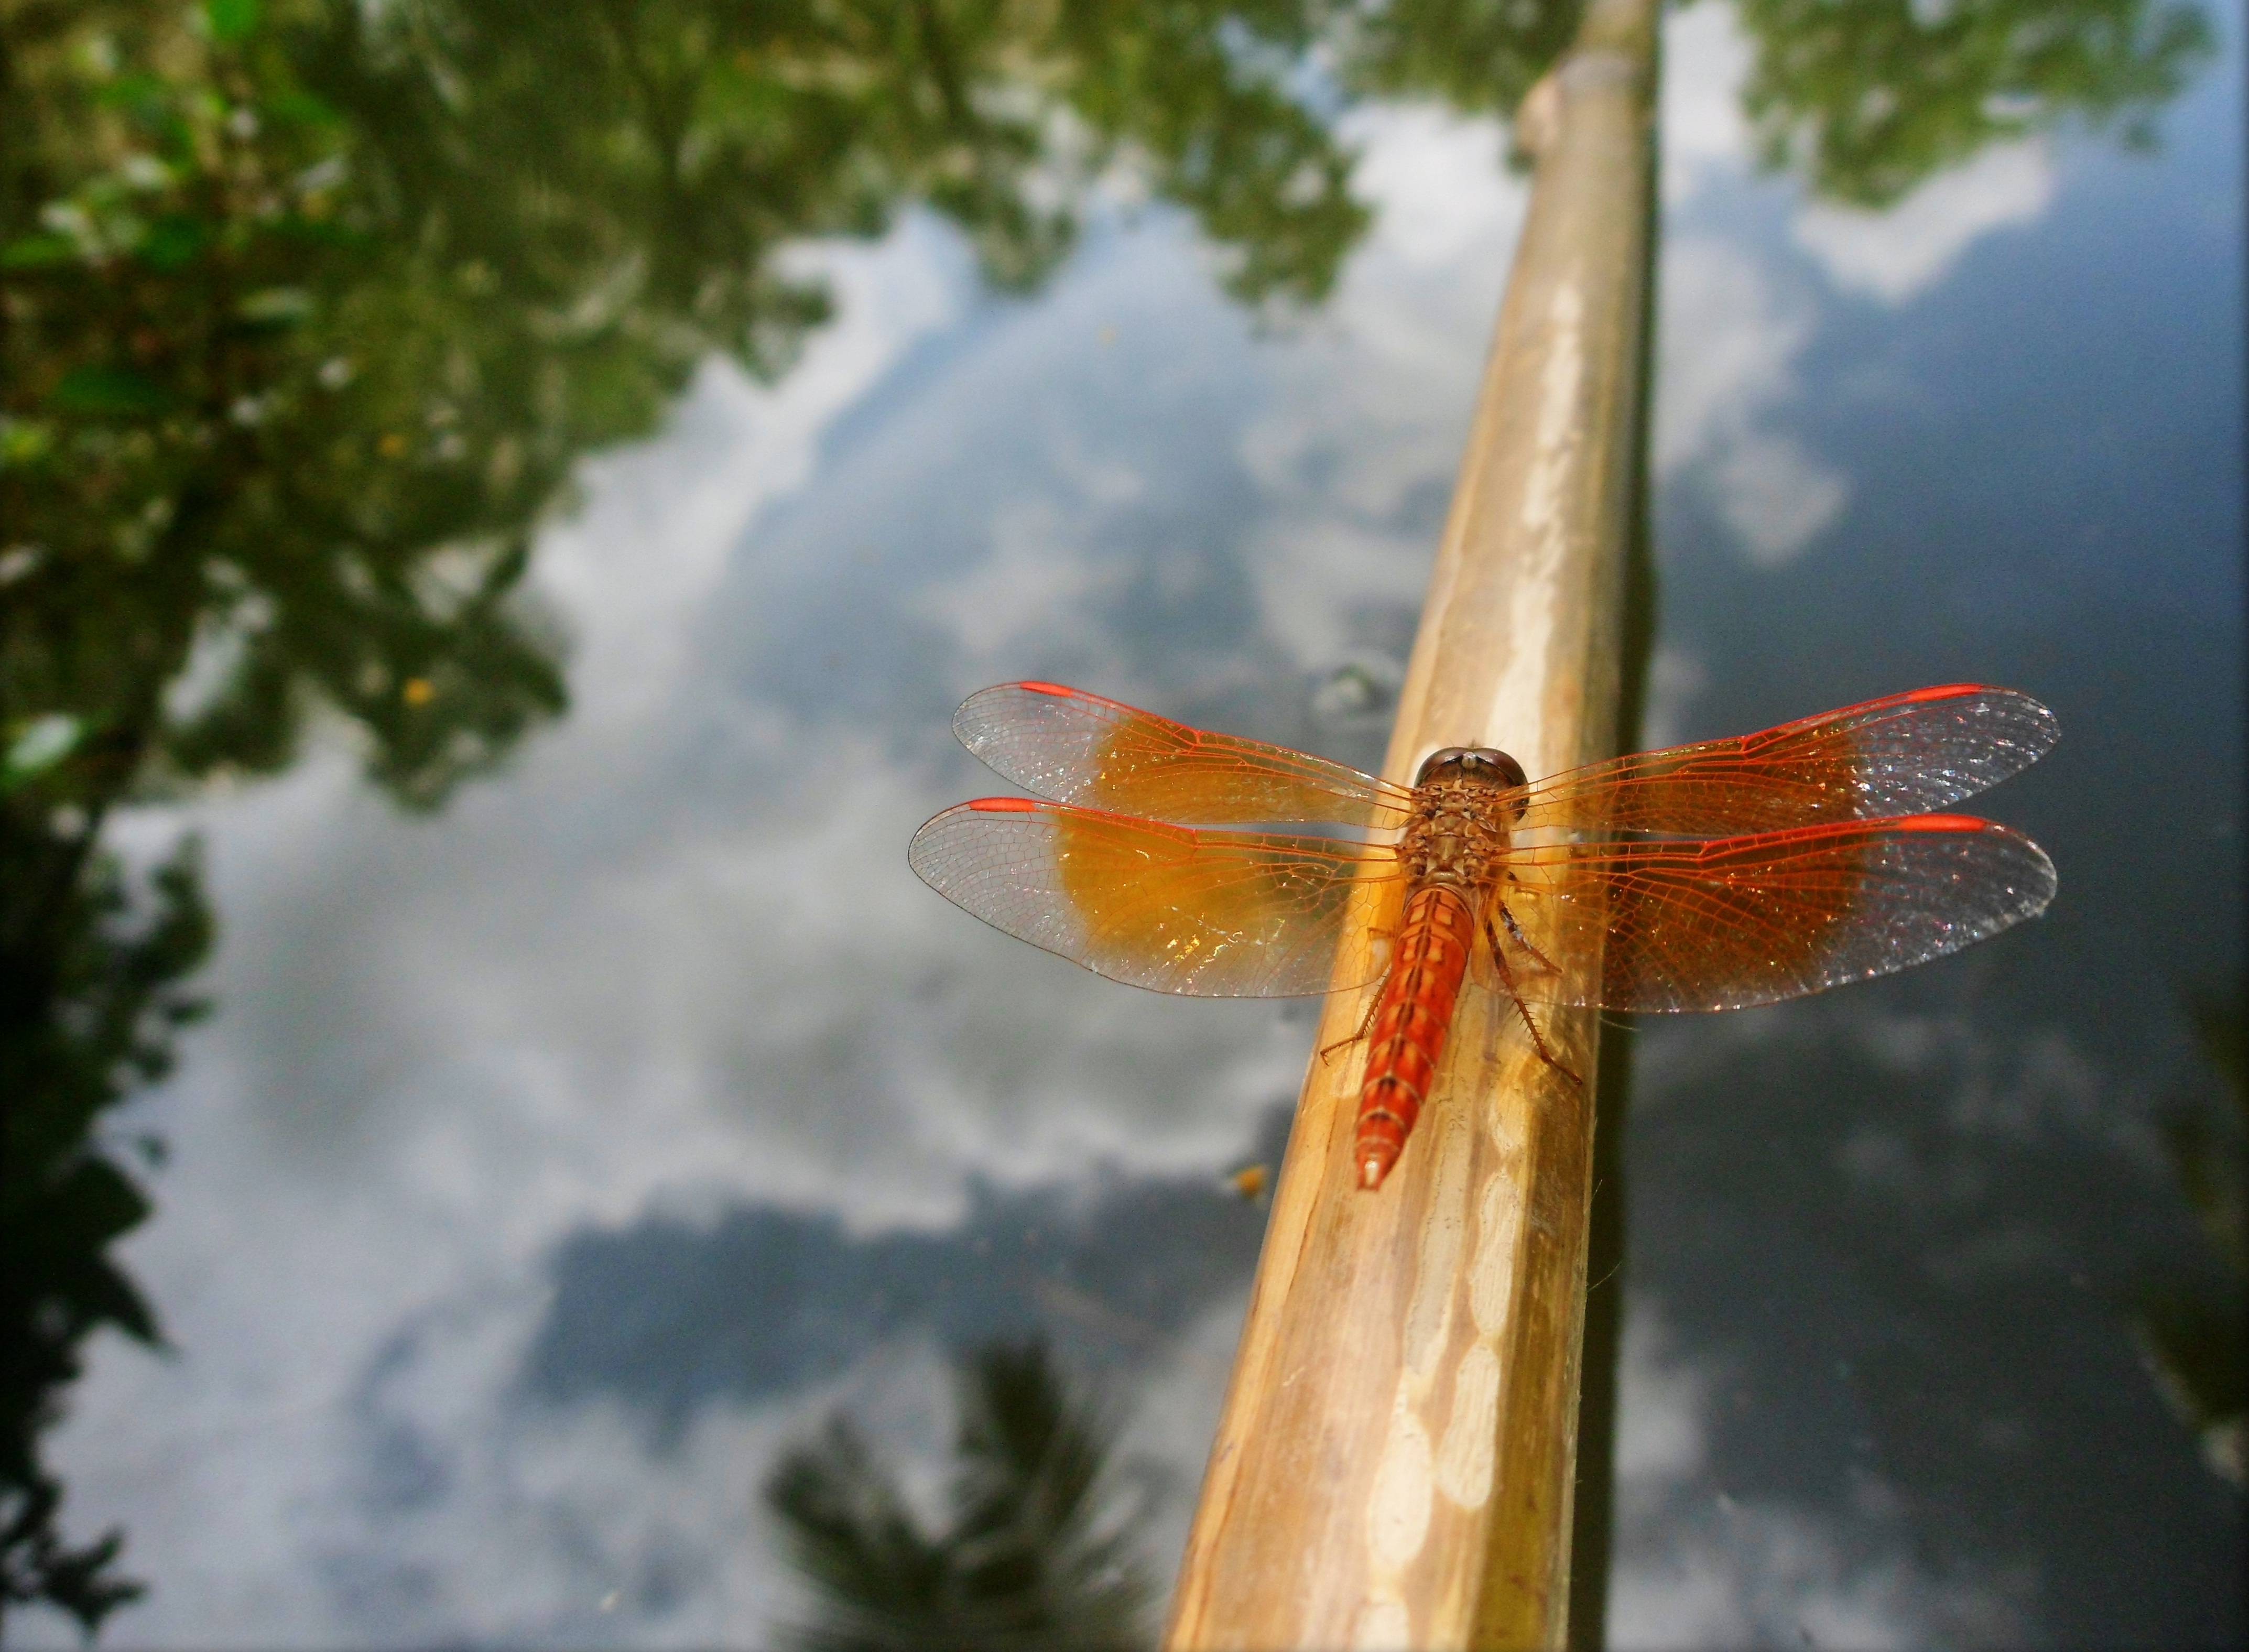
nature, forest, wing, light, sky, sunlight, leaf, flower, fly, summer, evening, green, insect, natural, botany, flora, fauna, invertebrate, close up, dragonfly, macro photography, dragon fly, dragonflies and damseflies